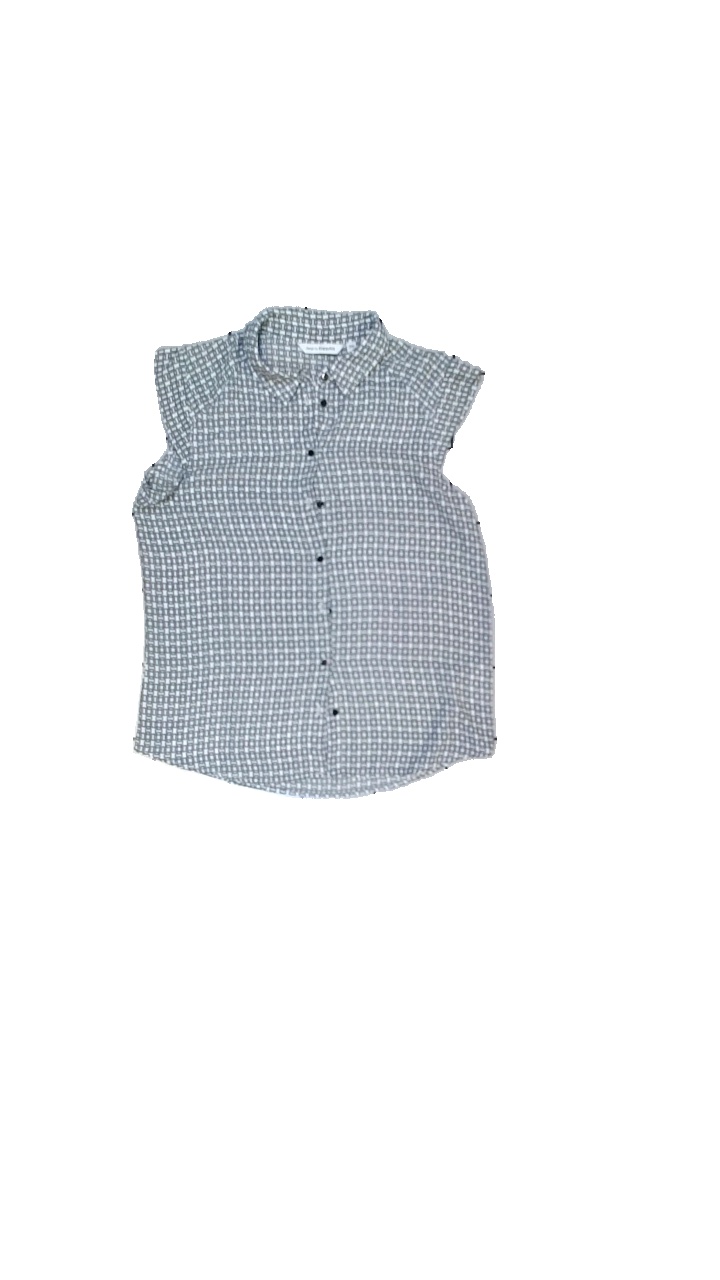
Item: Blouse (Ladies)
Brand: Kappahl
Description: Genomskinlig blus med ring mönster och svarta knappar
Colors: White, Black
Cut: V-collar
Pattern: Transparent
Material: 100% polyester
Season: All
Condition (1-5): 5
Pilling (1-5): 5
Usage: Reuse
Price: <50